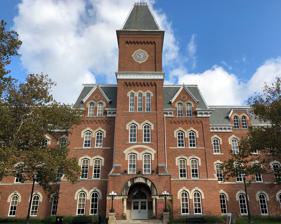
Building: University Hall (Ohio State University)
Country: United States of America
Year built: 1873
Campus building of Ohio State University United States historic place University Hall Formerly listed on the U.S. National Register of Historic Places The present-day University Hall Interactive map highlighting the building's location Location 230 N. Oval Mall, Columbus, Ohio Coordinates 40°00′02″N 83°00′52″W / 40.000502°N 83.014432°W / 40.000502; -83.014432 Built 1873 Architect Jacob Snyder Architectural style High Victorian Gothic Demolished 1971 (replaced in 1976) Part of University, Hayes and Orton Halls NRHP reference No. 70000492 Significant dates Added to NRHP July 16, 1970 Removed from NRHP October 1971 University Hall is the main academic building at the Ohio State University in Columbus, Ohio . The building houses classrooms for several of the university's colleges and includes a museum on the ground floor. The present-day University Hall is the second of its name on the site; the original was built in 1873 as the first permanent building for Ohio State, and the first instructional and administrative building. The original structure was listed on the National Register of Historic Places in 1970 and demolished in 1971. In 1976, it was replaced by a modern academic building that replicates the original's architecture. Attributes The original University Hall, c. 1900 –1910 Street-level view of the current south clock The original University Hall was designed in the High Victorian Gothic style by Jacob Snyder , a prominent architect from Akron, Ohio . It was the first academic building for an Ohio college to stray from the Yale Report of 1828 , which directed buildings to be designed in classical styles. University Hall is considered a noteworthy prototype for the Collegiate Gothic style that followed. Both the original and current building occupy a site on the northwestern corner of the Oval, the university's main quad . Exterior As originally built, the building had a five-story bell tower, altered twice before its demolition. The facade has three sections – a primary section in the center, with east and west wings at the side. A clock tower is situated in the center of the building, directly above the main entrance. Interior The University Museum The building originally featured wide corridors, along with offices and classrooms. It included 48,000 sq ft (4,500 m 2 ) of floor space. The first floor and east wing basement originally held student housing, while the west wing basement held the mechanical engineering department (later home to the print shop, which produced The Lantern ). The basement also held a cafeteria and armory at its opening. Faculty housing was on the upper floors. Classrooms, a chapel, debate rooms, a geologic museum, and a library were maintained elsewhere in the building. The building currently houses classrooms for the College of Arts and Sciences , Department of African American and African Studies (fourth floor), Department of Classics, Department of Philosophy (third floor), Department of Women's, Gender and Sexuality Studies, and The Graduate School (both on the second floor). The current building also houses the University Museum, a free and public collection of memorabilia, photographs, and relics from the original building. The museum was established in 2001, and moved into the building's room 143 in 2007. It was established in a collaboration between the university archives and Ohio Staters, a community service and leadership student organization. History Aerial view, 1919 The building in 1968 The original University Hall was constructed in 1873, a year later than anticipated due to issues transporting brick and limestone to the site. Upon completion, University Hall contained a majority of the university functions, including both student and faculty housing. It was the first permanent building, as well as the first used for educational purposes at the school, founded in 1870. From 1873 to 1879, the building housed all instructional and administrative functions for Ohio State. In 1885, University Hall briefly housed the first state museum. Throughout the original building's life, it hosted commencement ceremonies, as well as those for the Sphinx honor society and initiations for the Mortar Board and Chimes societies. The building was also host to two marriages, a birth, and three funerals. In the 1960s, the building began to show a few signs of deterioration, including sagging floors in the north wing. University officials were concerned about a potential fire. The building was closed in May 1968. Ohio State considered just demolishing the un-original north wing, though eventually found it best to replace the entire building. In 1970, University Hall was listed on the National Register of Historic Places , as part of the University, Hayes and Orton Halls nomination: one of three original structures remaining on the OSU campus, each with notable architectural and historical merits. The nominator, then director of the Ohio Historical Society , wished that the nomination would certify the building's significance, as part of the fight against its proposed demolition. After being closed in 1968 for safety reasons, the building was slated for demolition in 1970, while serving as a symbol for the university's centennial that year. It was completely torn down in 1971. The building was removed from the register in that year. The register nomination completed in 1970 claimed the building was in good shape, with little sign of settling walls or rotting timber, with the only unsafe portion a rear auditorium addition dating to the early 20th century. The current University Hall was reconstructed in its place, taking a similar exterior appearance to the original building (including retaining the prior building's tower clock, entranceway arch, and pillars ), but updating the inner workings. Notable exterior differences include elimination of the east and west entrances and chimneys. The new building was completed in 1976. See also NRHP portal Ohio portal National Register of Historic Places listings in Columbus, Ohio References